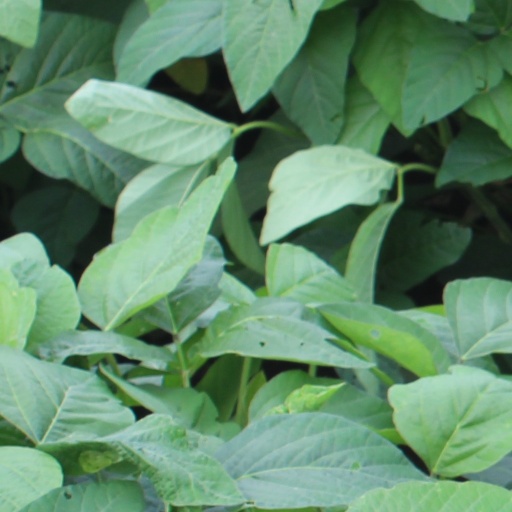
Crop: soybean